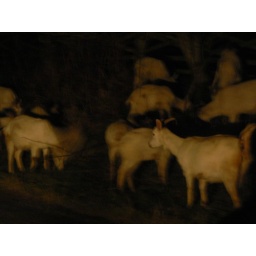
imagine driving home next to Hamsterley forest to find about 10 goats at the side of the road in complete darkness!